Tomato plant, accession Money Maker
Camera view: horizontal (90 deg, fisheye); turntable rotation: 270 degrees
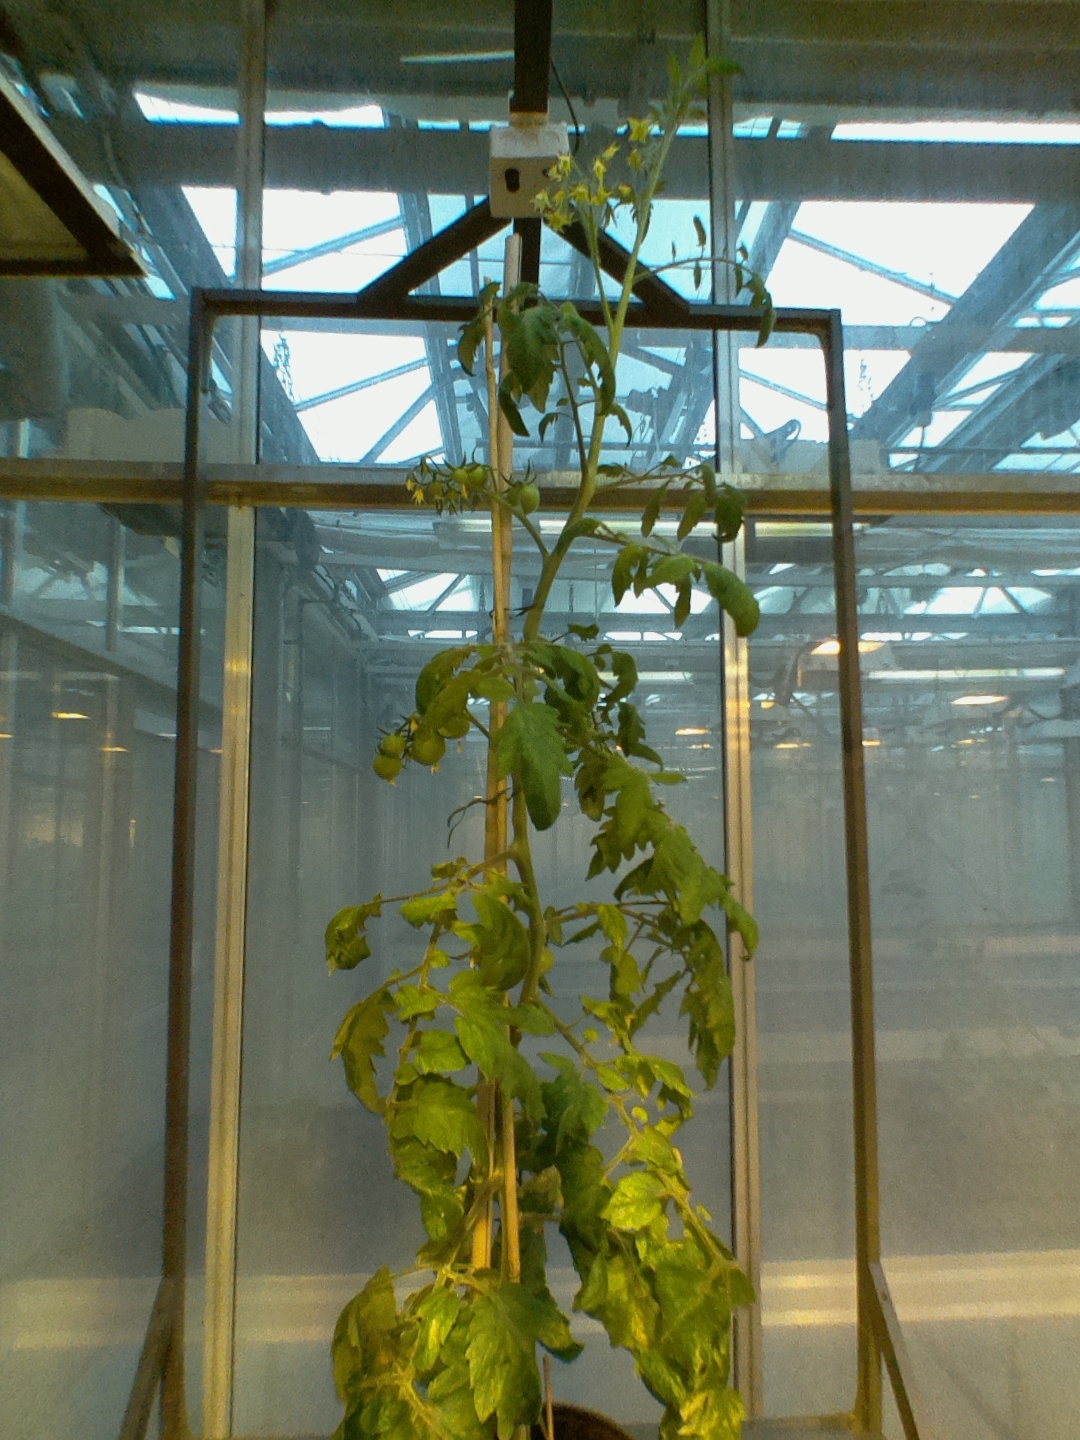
BBCH growth stage 72: 20%-30% of final fruit size